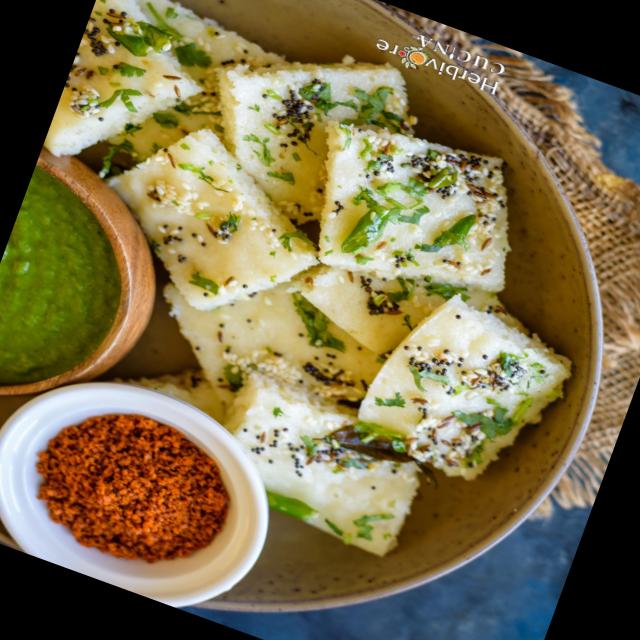
Dish: dhokla